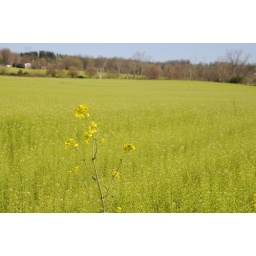
Early spring wild flowers in field